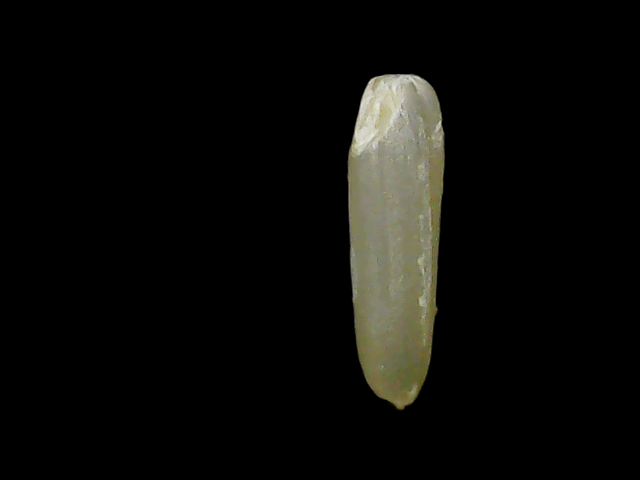
Rice variety: Binadhan19